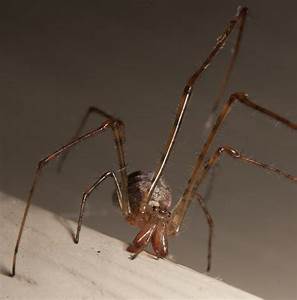
Label: ragno